George Bruce of Carnock

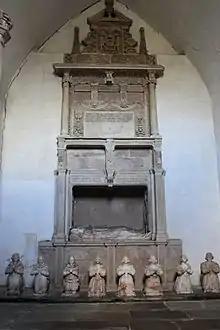
The memorial to Sir George Bruce of Carnock

Bruce was an innovator in coal mining techniques, including the construction of The Moat Pit at Culross, the World's first example of undersea mining which accessed the Upper Hirst seam with use of new drainage technology. These innovations attracted much interest, including a visit from King James VI in 1617. Sir George Bruce invited him to visit one of his mines which tunnelled down beneath the sea bed. James ventured into an entrance on land which went far out under the Firth of Forth and found himself emerging at the top of a stone tower sitting a quarter of a mile from shore. Alarmed to find himself surrounded by water, James accused Sir George of an attempt on his life and declared that the whole affair was an act of treason. It was only when George Bruce pointed out the rowing boat and explained that one could either use that or return by the tunnel from whence they came that James relaxed again - and took the option of the boat journey.